Uniform Time Act

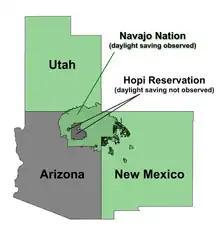
The observance of daylight saving in Arizona varies as shown

The state of Hawaii has never observed daylight saving, even during World War II when "War Time" was observed by other states as an energy saving measure.